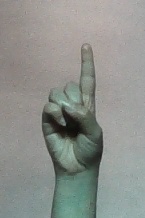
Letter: bb